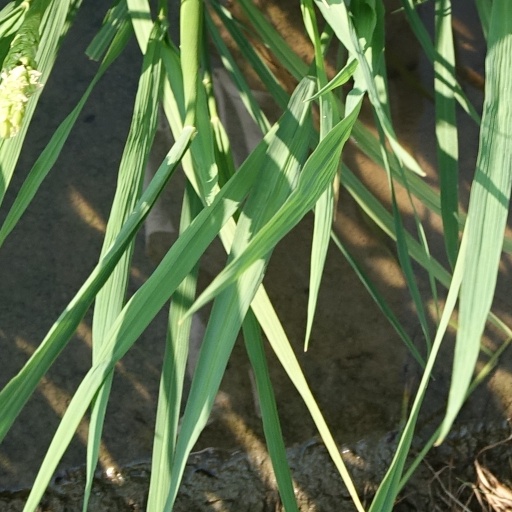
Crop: rice